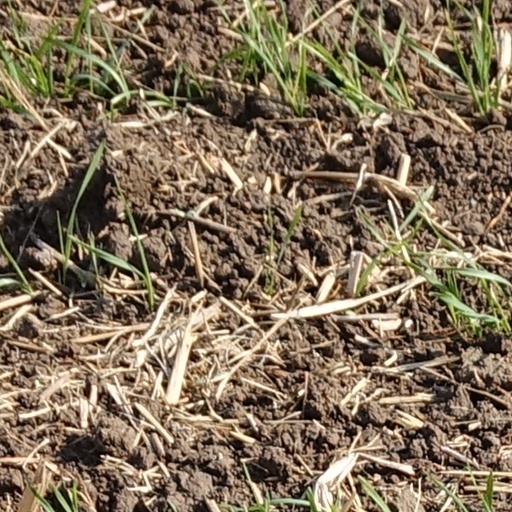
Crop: wheat